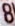
Number: 8